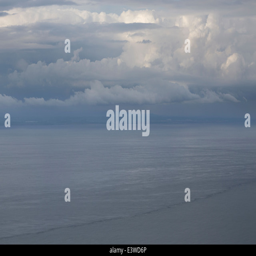
view of coastline from above english civil parish .